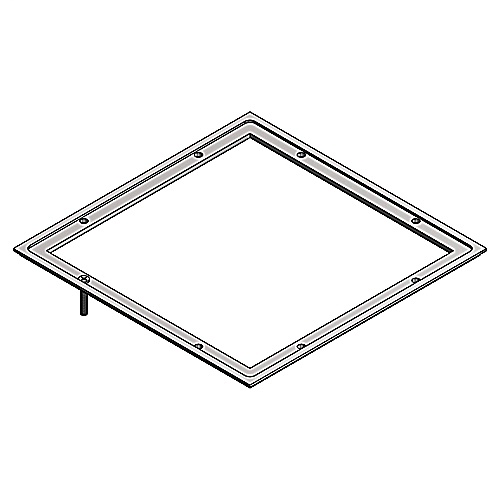
Steel City 668-TRIM-ALM
Trim Ring, Aluminum Powder Coat, For Four Gang Ultra-Shallow Recessed Service Floor Box, 192 Cubic Inches for Device Access and 41/55 Cubic Inches for Device Compartments, Length 13-1/4 Inches, Width 15-1/4 Inches, Depth 2-1/2 Inches, 3/4 Inch Knockouts, Galvanized Steel, Provides High Capacity Power and Data Solution for Shallow Concrete Floors Steel City 668-TRIM-ALM is now available new, surplus, and used from Williams Automation. If you need a specific firmware or series relating to this item, please call or email us with your request. We can also provide specifications and/or a data sheet for this item upon request. Please call or email us if you require one. Please note we offer UPS Next Day Air shipping for all orders. Please be sure to select next day shipping at checkout, and we will provide same-day shipment. Call (803) 761-7027 if you have any questions about availability, or email us at sales@williamsautomation.com .
Brand: Williams Automation
Category: Hardware > Power & Electrical Supplies > Power Outlets & Sockets > Floor Outlets